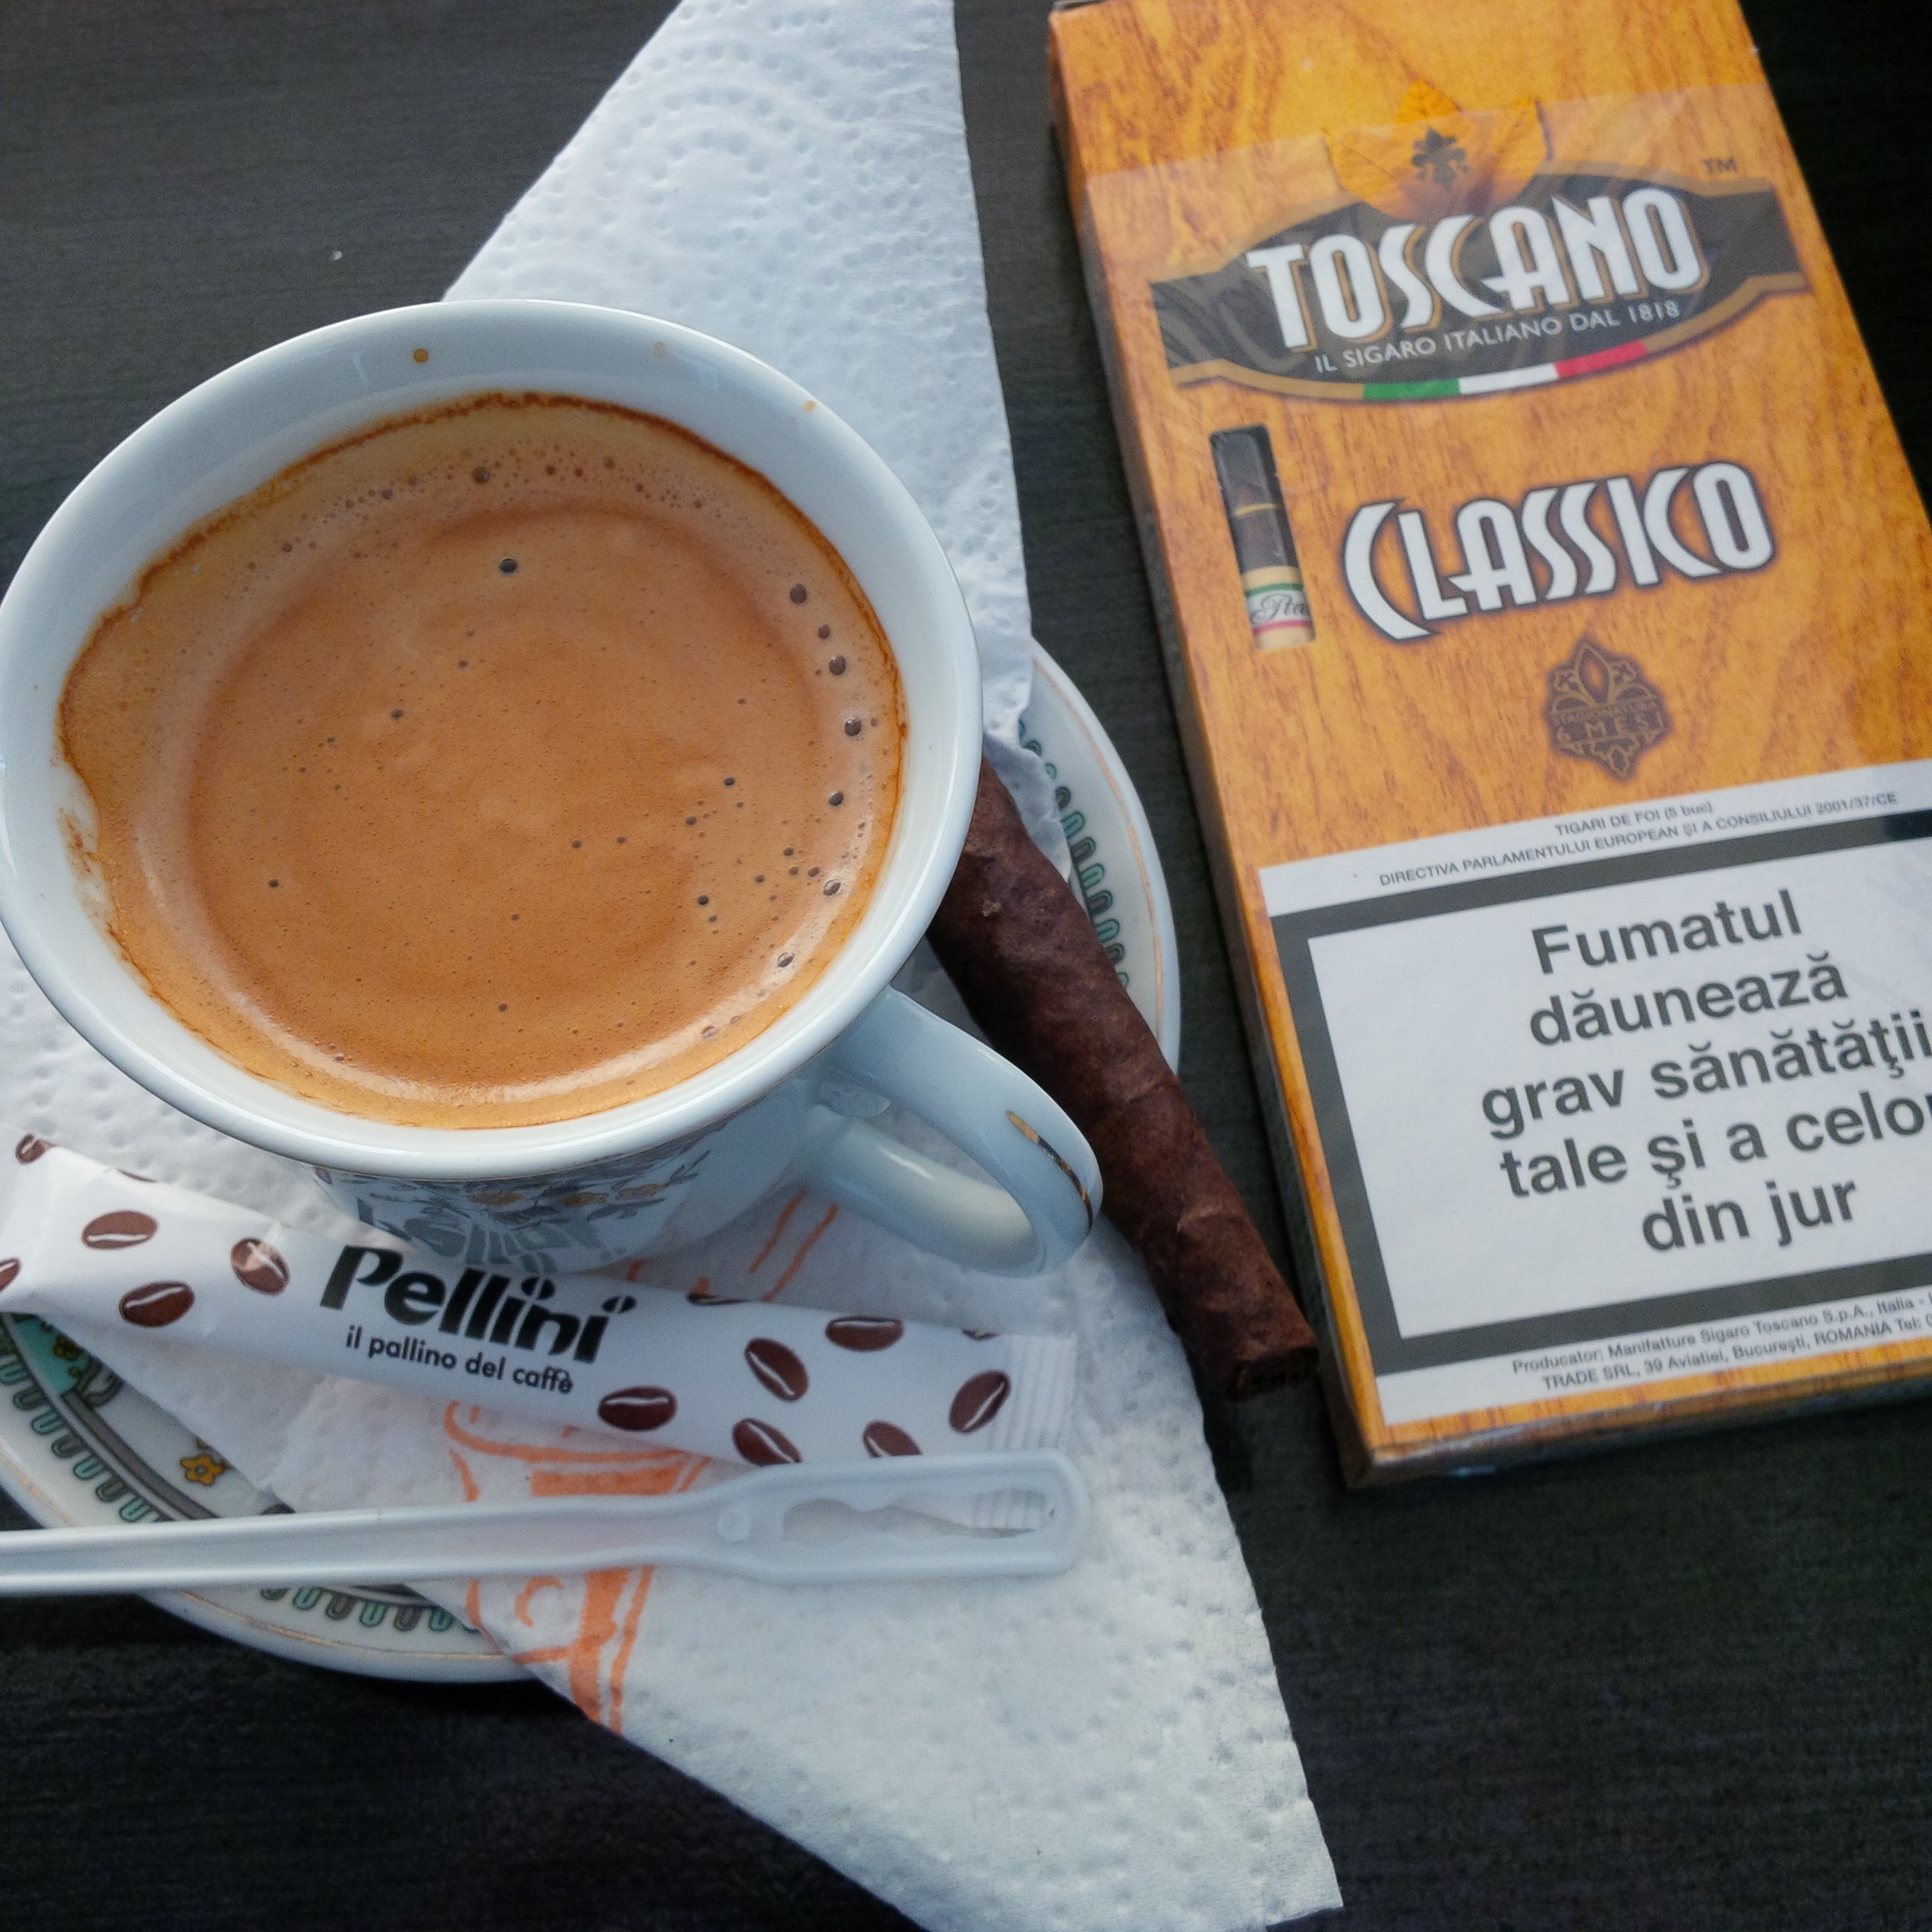
coffee, cup, food, drink, coffee cup, break, flavor, toscano classico